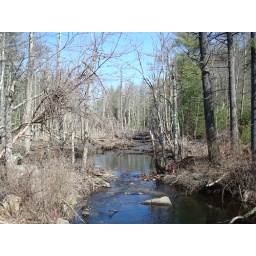
A river in the Douglas forest that is located just north of the Rhode Island border.